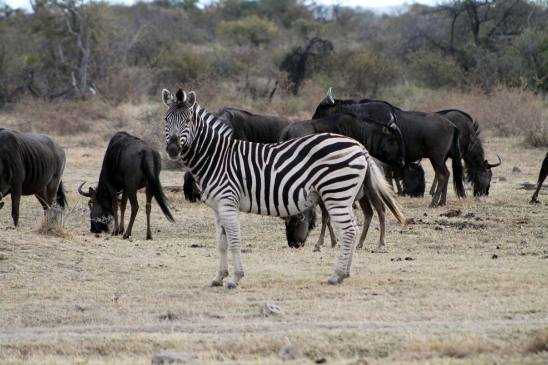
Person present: No